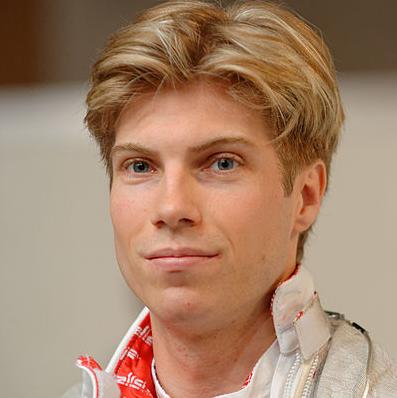
Age: 30